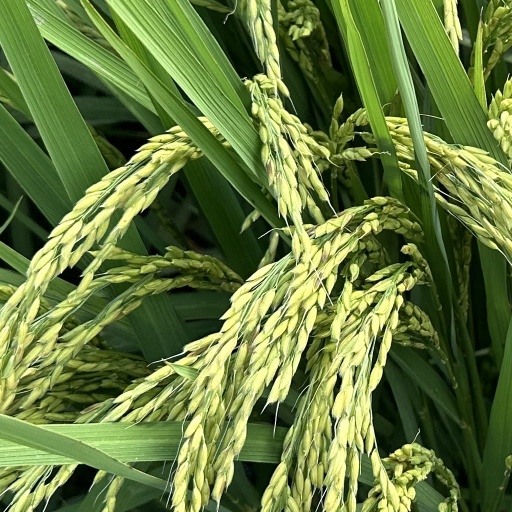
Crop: rice